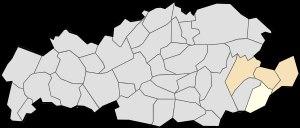
Courcelles-lès-Lens est une commune française située dans le département du Pas-de-Calais en région Hauts-de-France.